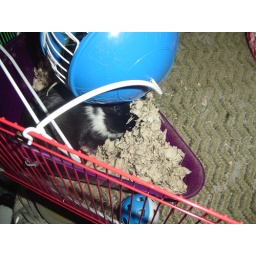
sleeping under the hay ball